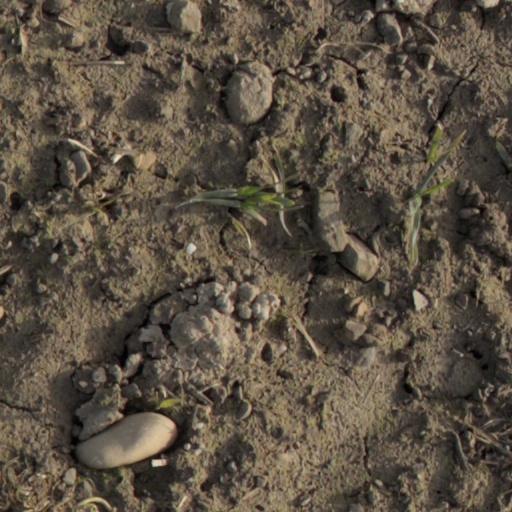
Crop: wheat